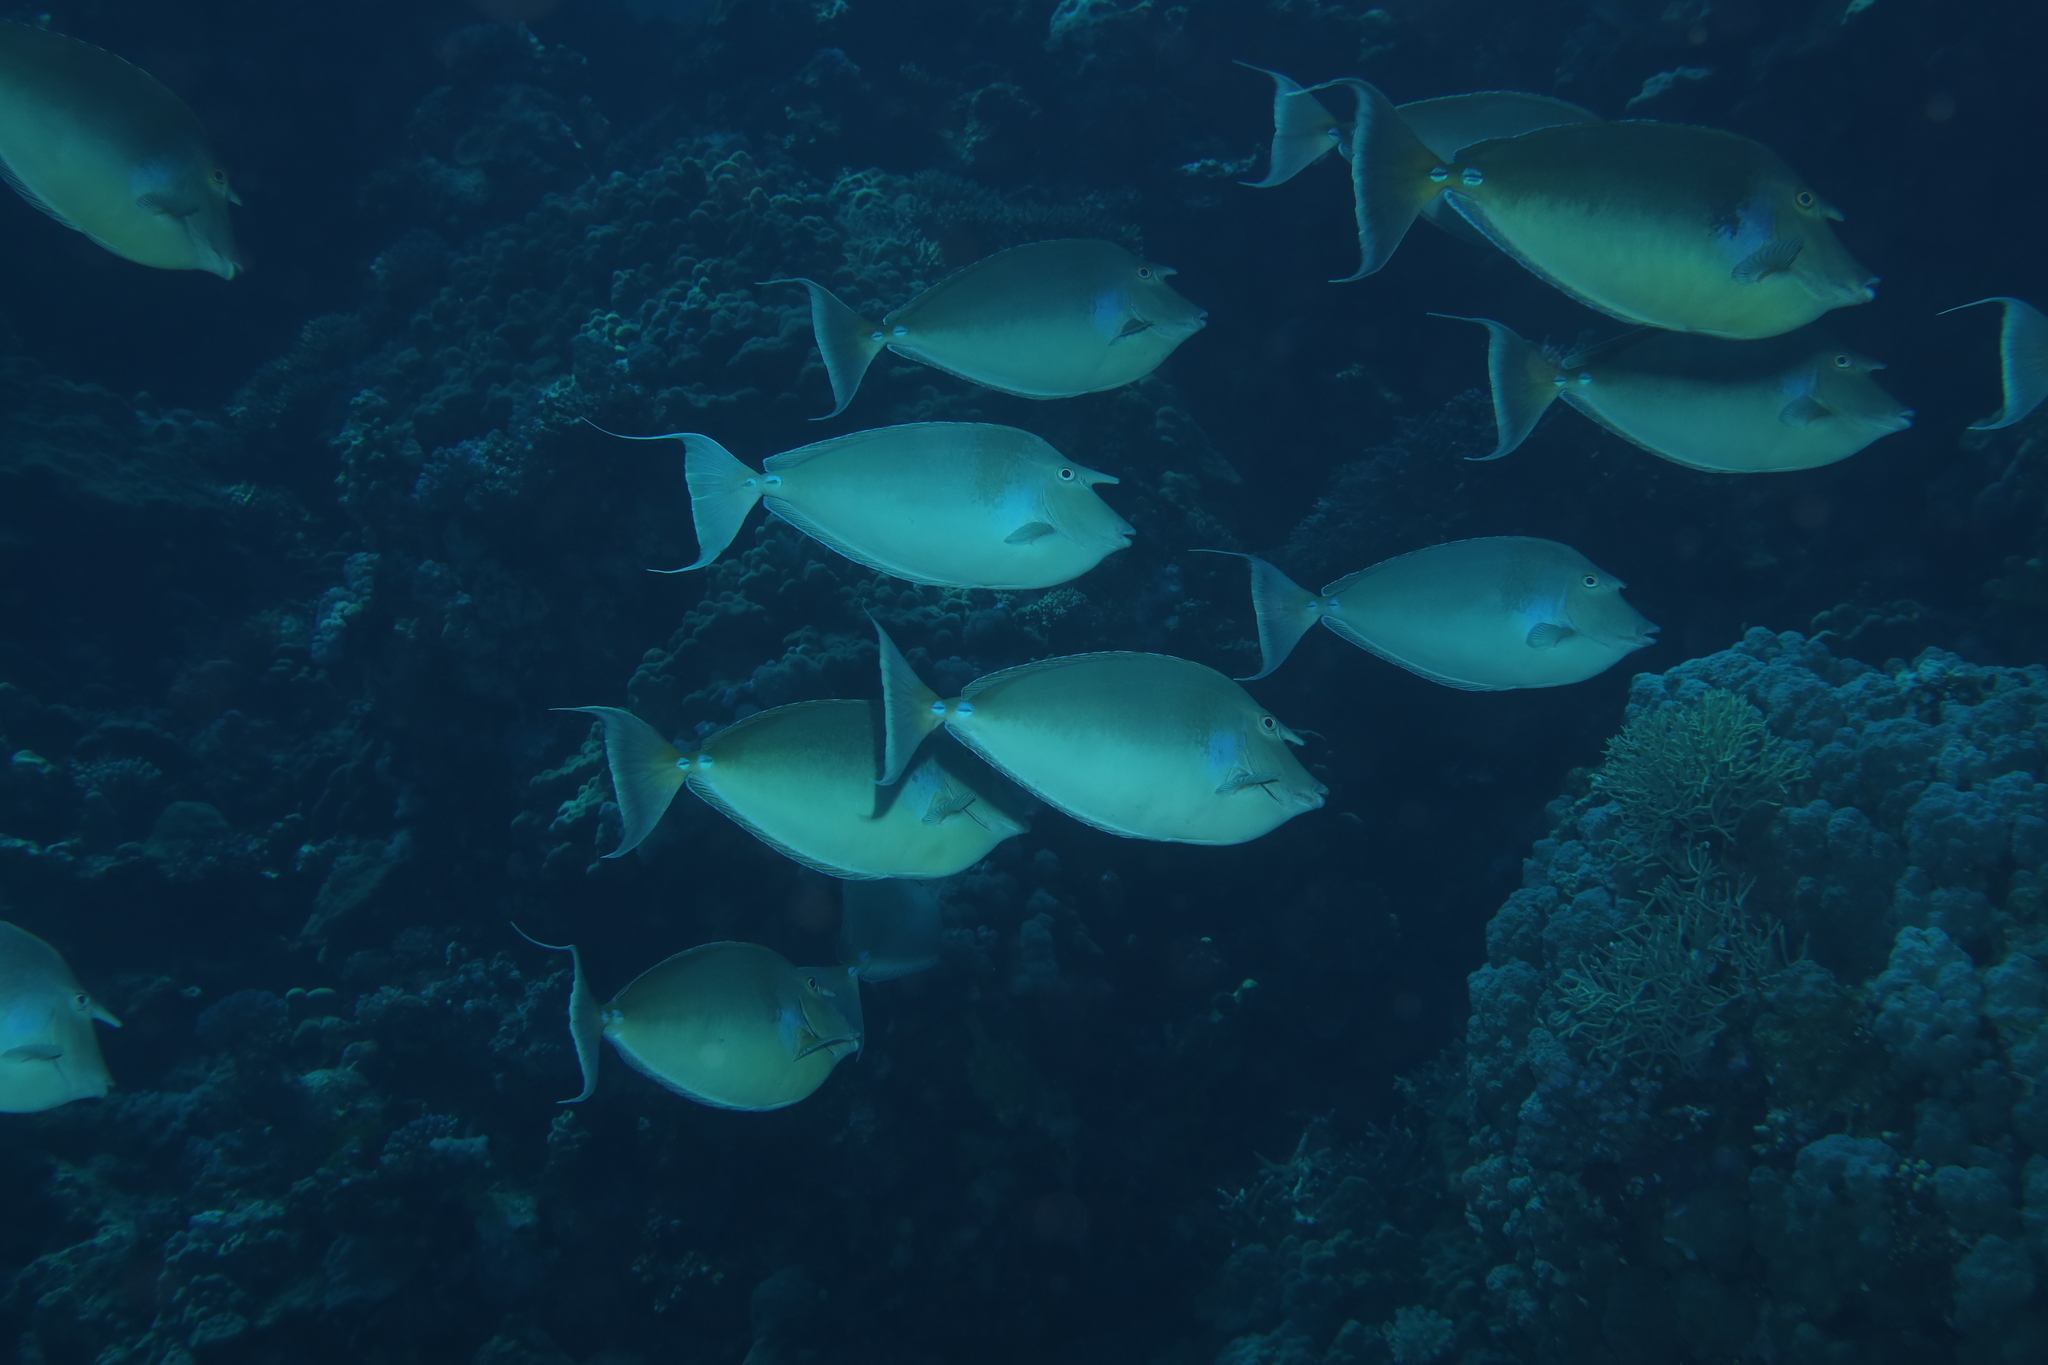
Naso unicornis (Bluespine Unicornfish)